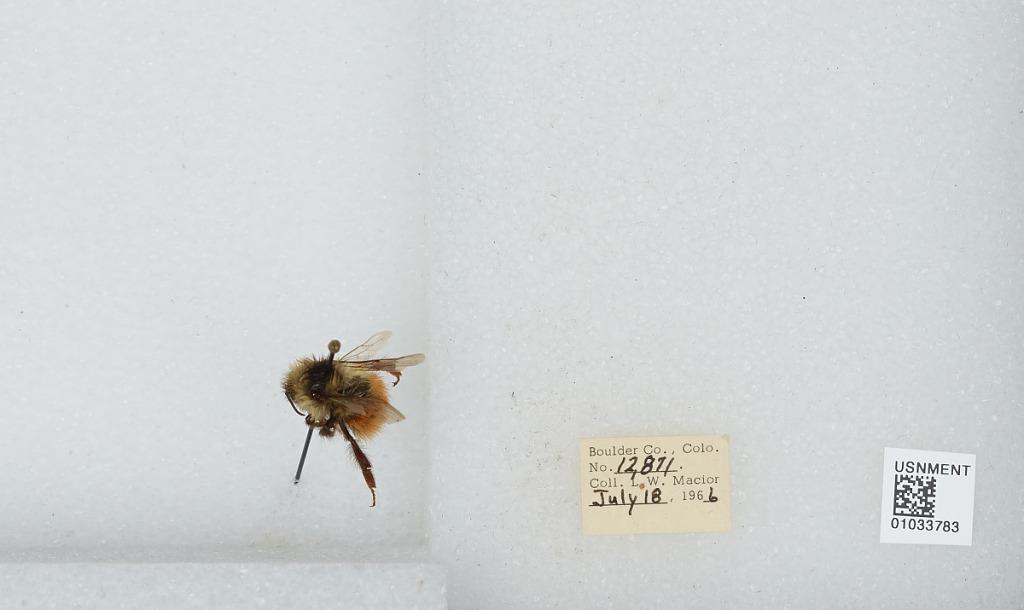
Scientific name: Bombus (Pyrobombus) sylvicola Kirby
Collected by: L. Macior
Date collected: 1966-7-18
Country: United States
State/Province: Colorado
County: Boulder
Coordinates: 40.0722, -105.584